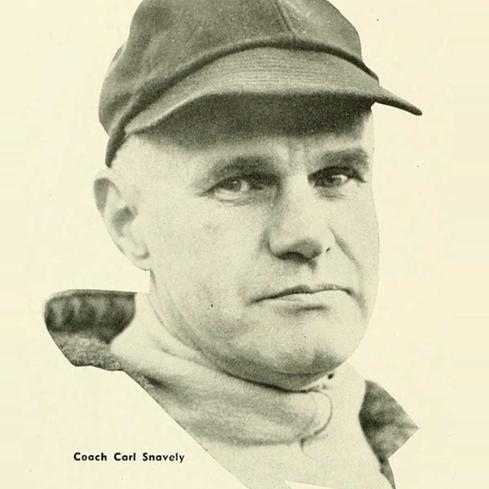
Age: 56